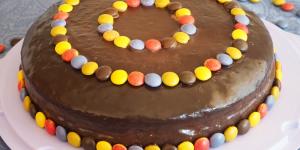
tarta de chocolate con lacasitos paso a paso